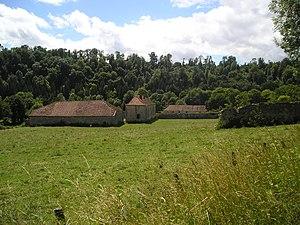
vue générale du site de l'abbaye de la Crête, à Bourdons-sur-Rognon, Haute-Marne (France)
L’abbaye de La Crête, ou anciennement La Chreste, est une abbaye cistercienne fondée en 1121 par Simon II de Clefmont, seigneur de Clefmont, et des moines venus de l'abbaye de Morimond dont elle est la deuxième fille. Elle est située sur le territoire de Bourdons-sur-Rognon dans la Haute-Marne, à 30 km au nord-est de Chaumont dont elle est très écartée, dans la vallée de la petite rivière du Rognon.
Bourdons-sur-Rognon est une commune française située dans le département de la Haute-Marne, en région Grand Est. Elle se situe dans la vallée du Rognon.
Cet article recense les monuments historiques de la Haute-Marne, en France.